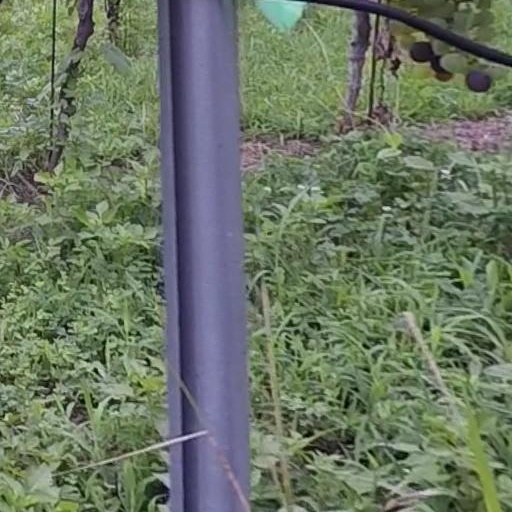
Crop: grape